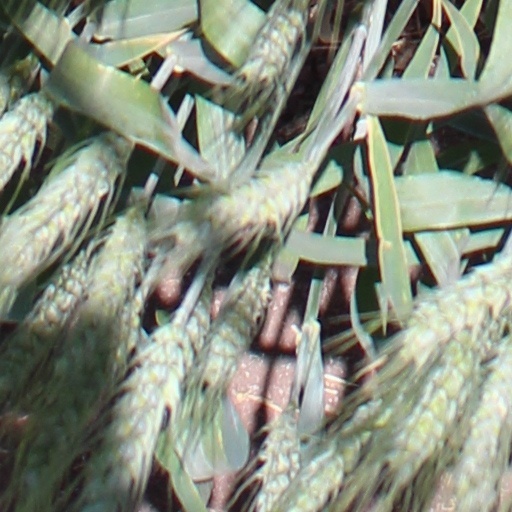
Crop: wheat